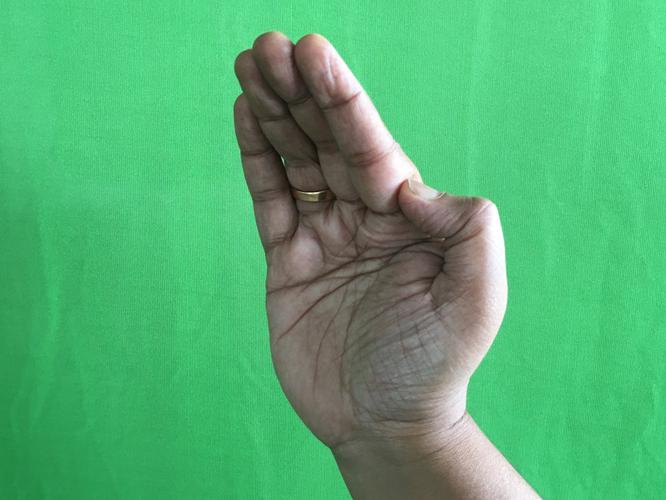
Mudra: Sarpasirsha
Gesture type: single_hand